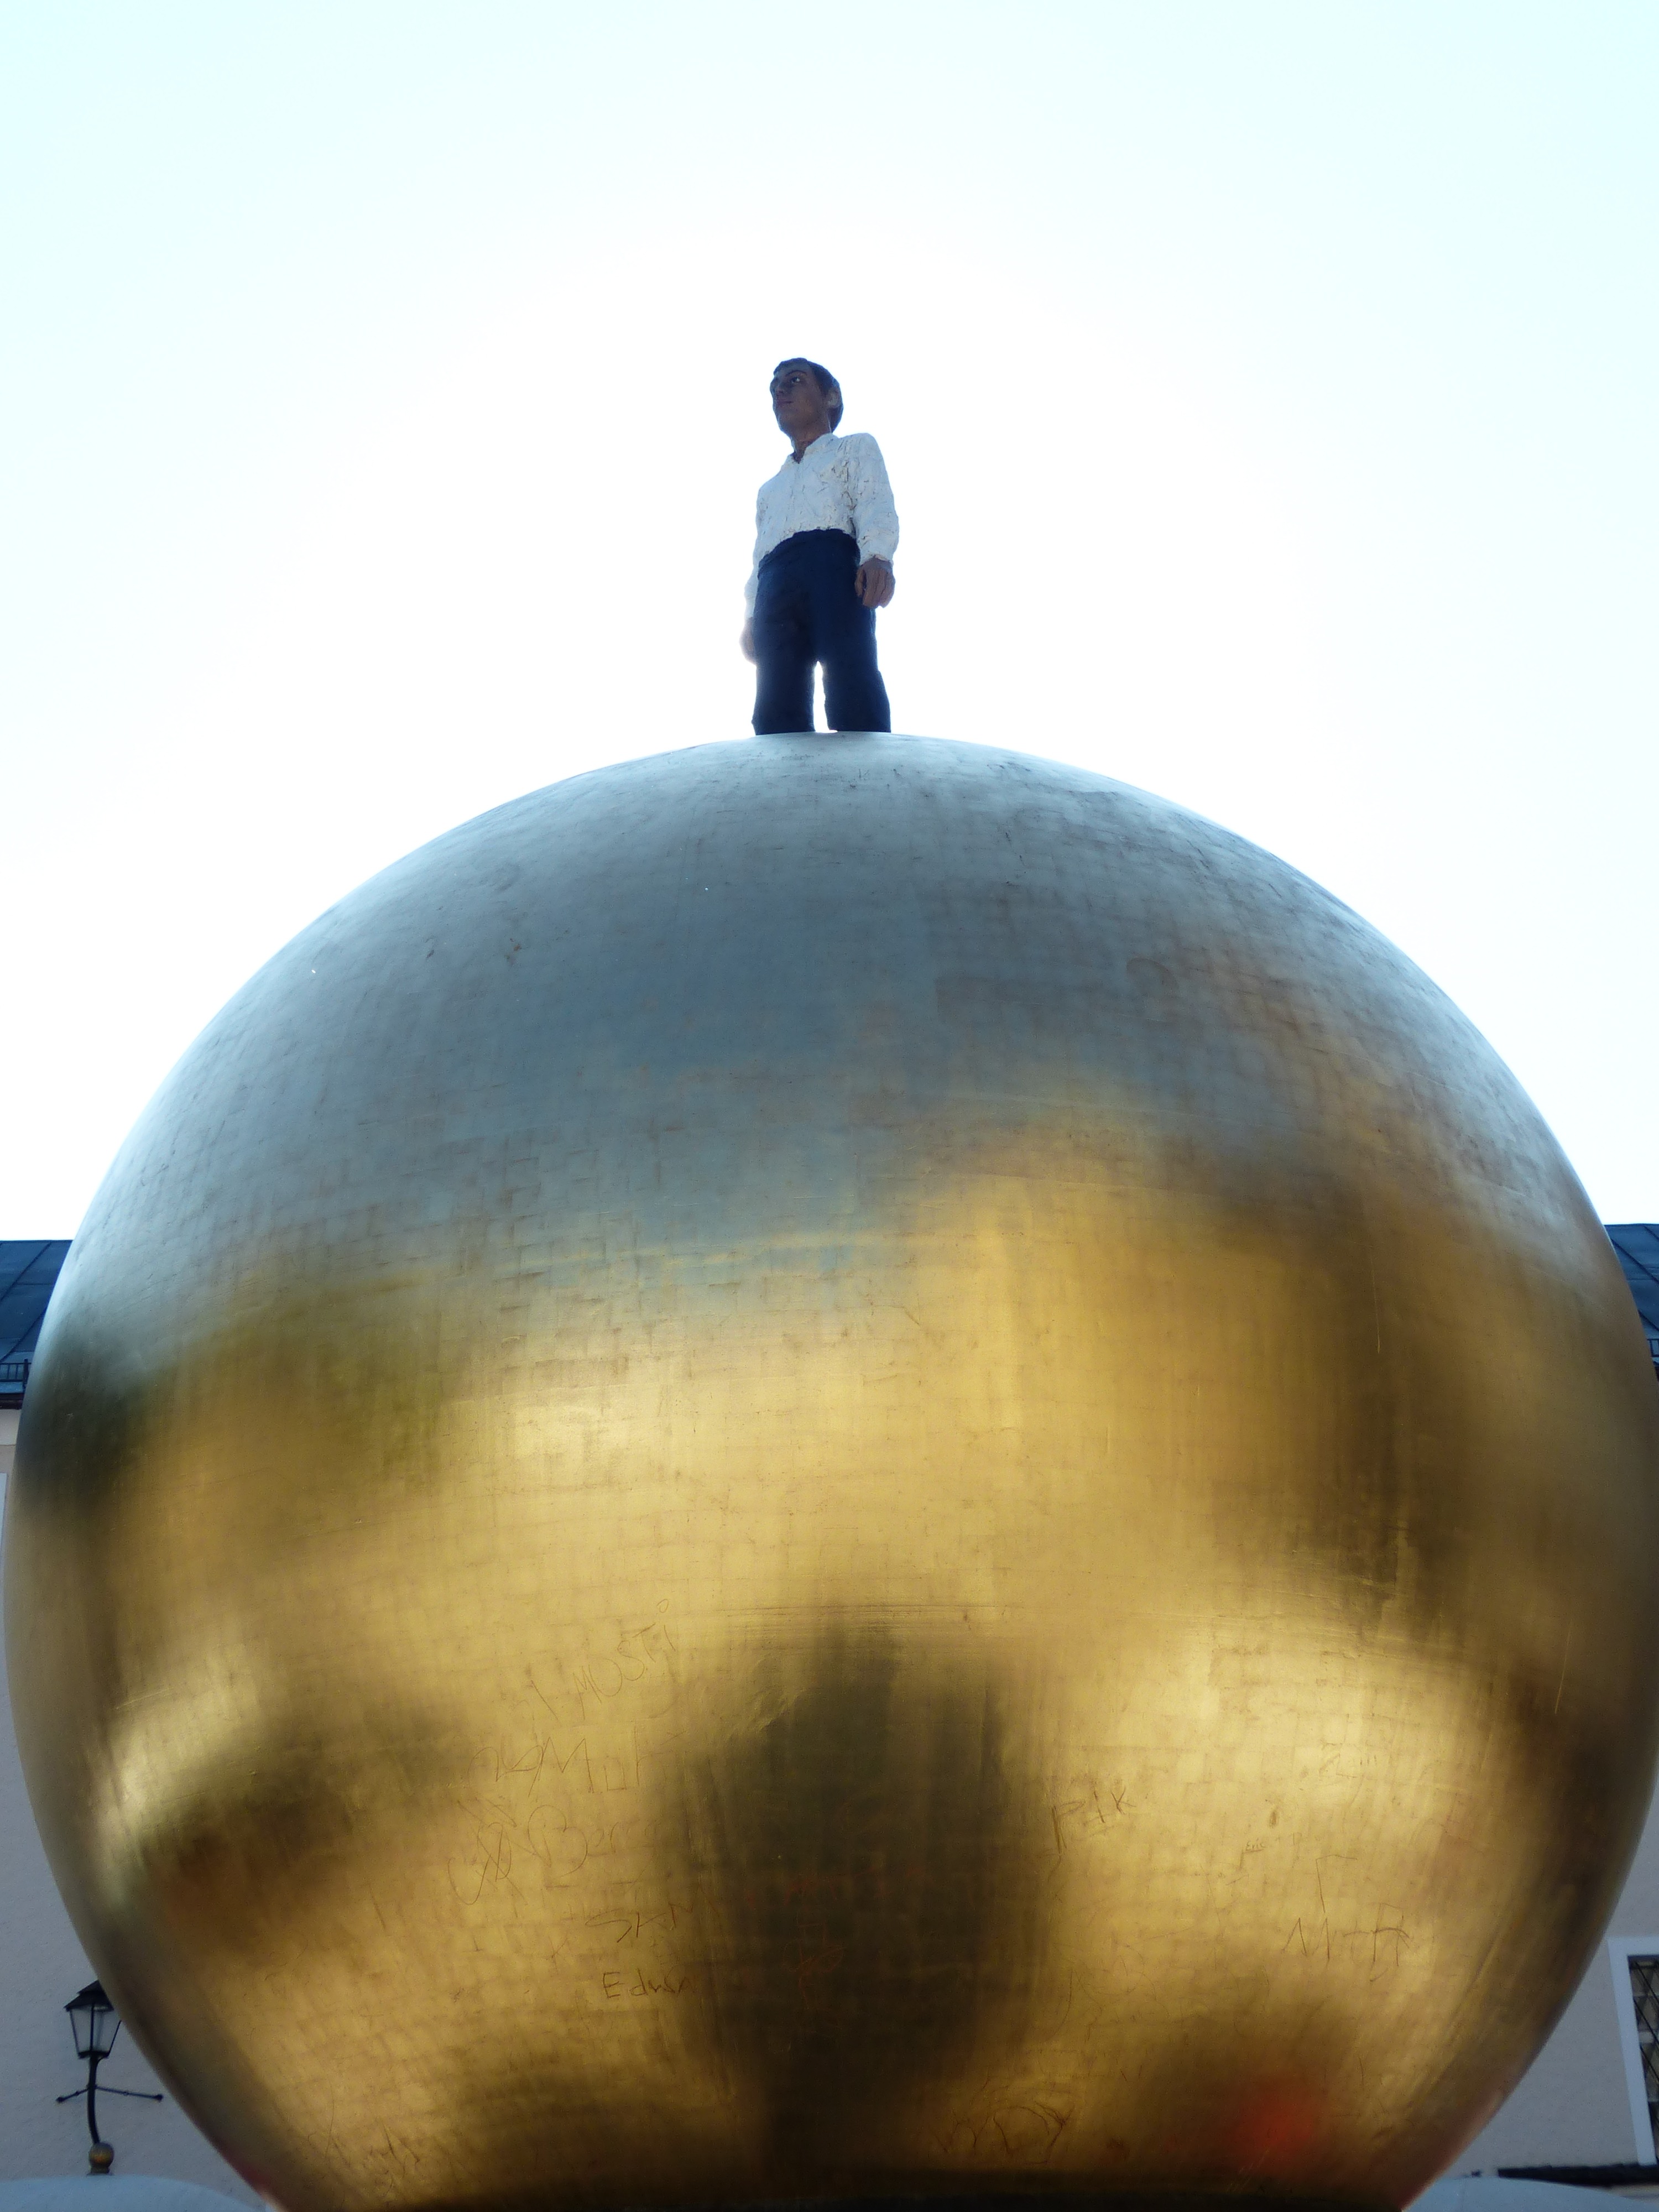
man, light, blue, lighting, artwork, austria, sculpture, figure, ball, sphere, shape, salzburg, male figure, golden ball, kapitelplatz, balkenhol mozartkugel, sphaera